Medion

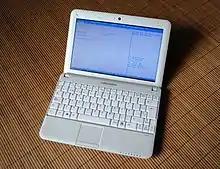
Medion Akoya E1210

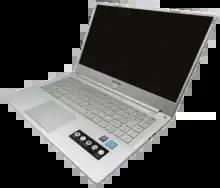
Medion Akoya S6445

In China, Medion products are sold under the Lenovo brand, but not all Lenovo-branded products are Medion products.